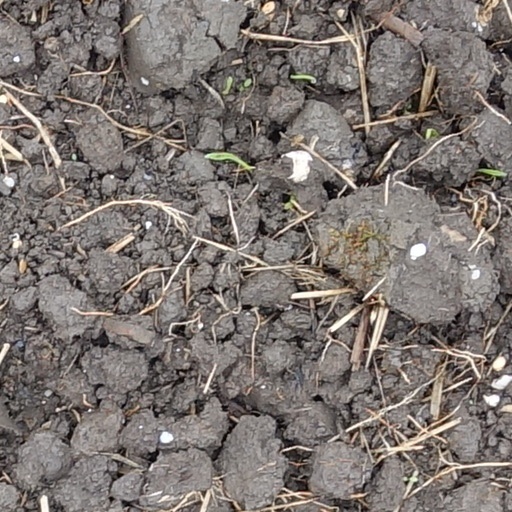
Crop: wheat